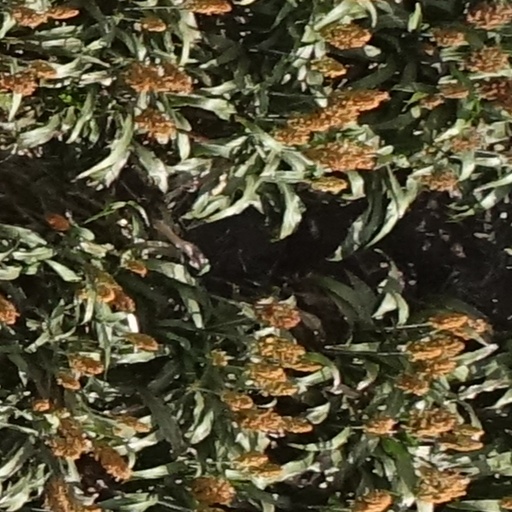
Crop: sorghum